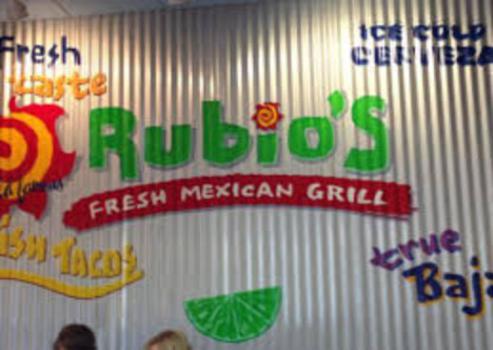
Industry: Food